Siege of Kanie

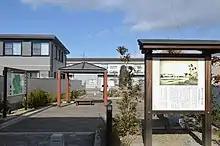

The 1584 siege of Kanie was one of many elements in Toyotomi Hideyoshi's campaign to consolidate his power over the lands held by the Oda clan in Owari province, Japan. This event actually consisted of two sieges.